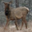
Label: deer